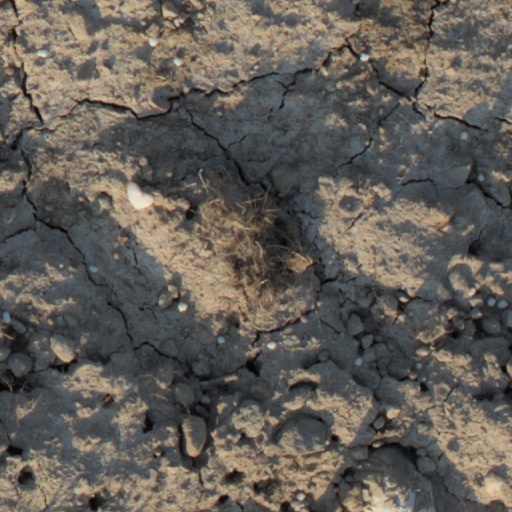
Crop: wheat